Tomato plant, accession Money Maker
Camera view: tilt-top (135 deg); turntable rotation: 180 degrees
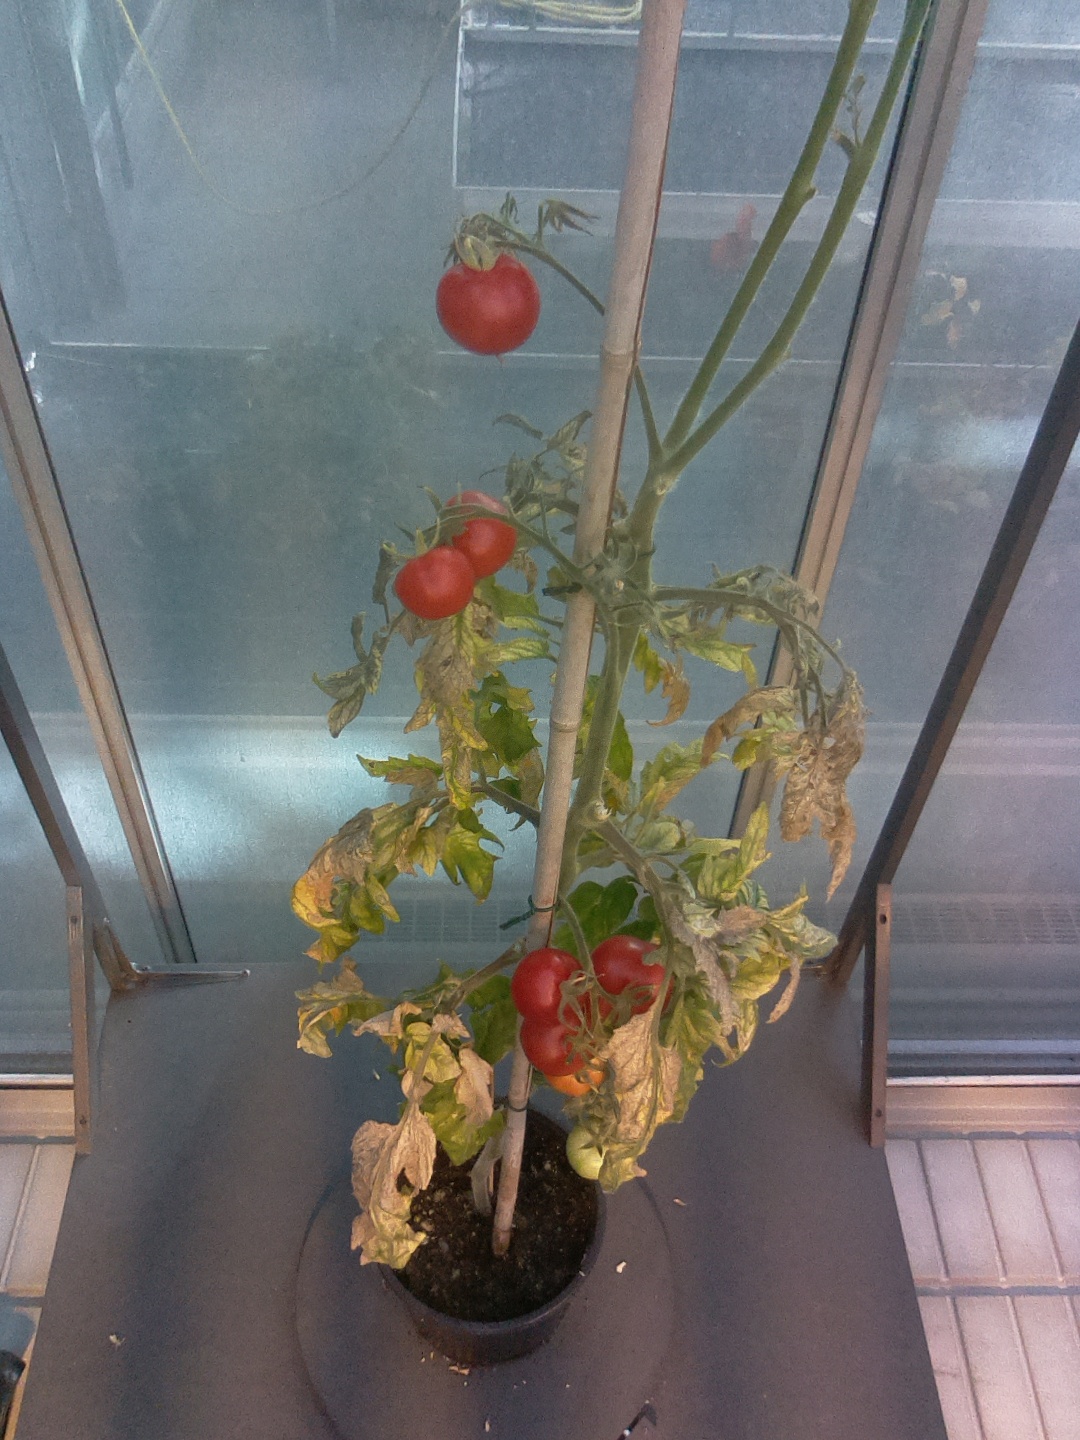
BBCH growth stage 88: 80%-90% of fruits show typical fully ripe color